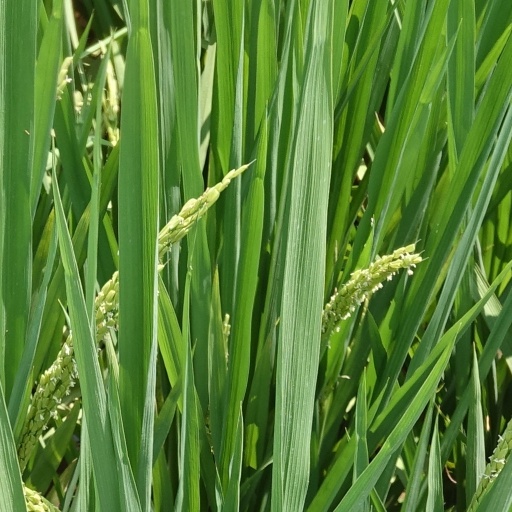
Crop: rice